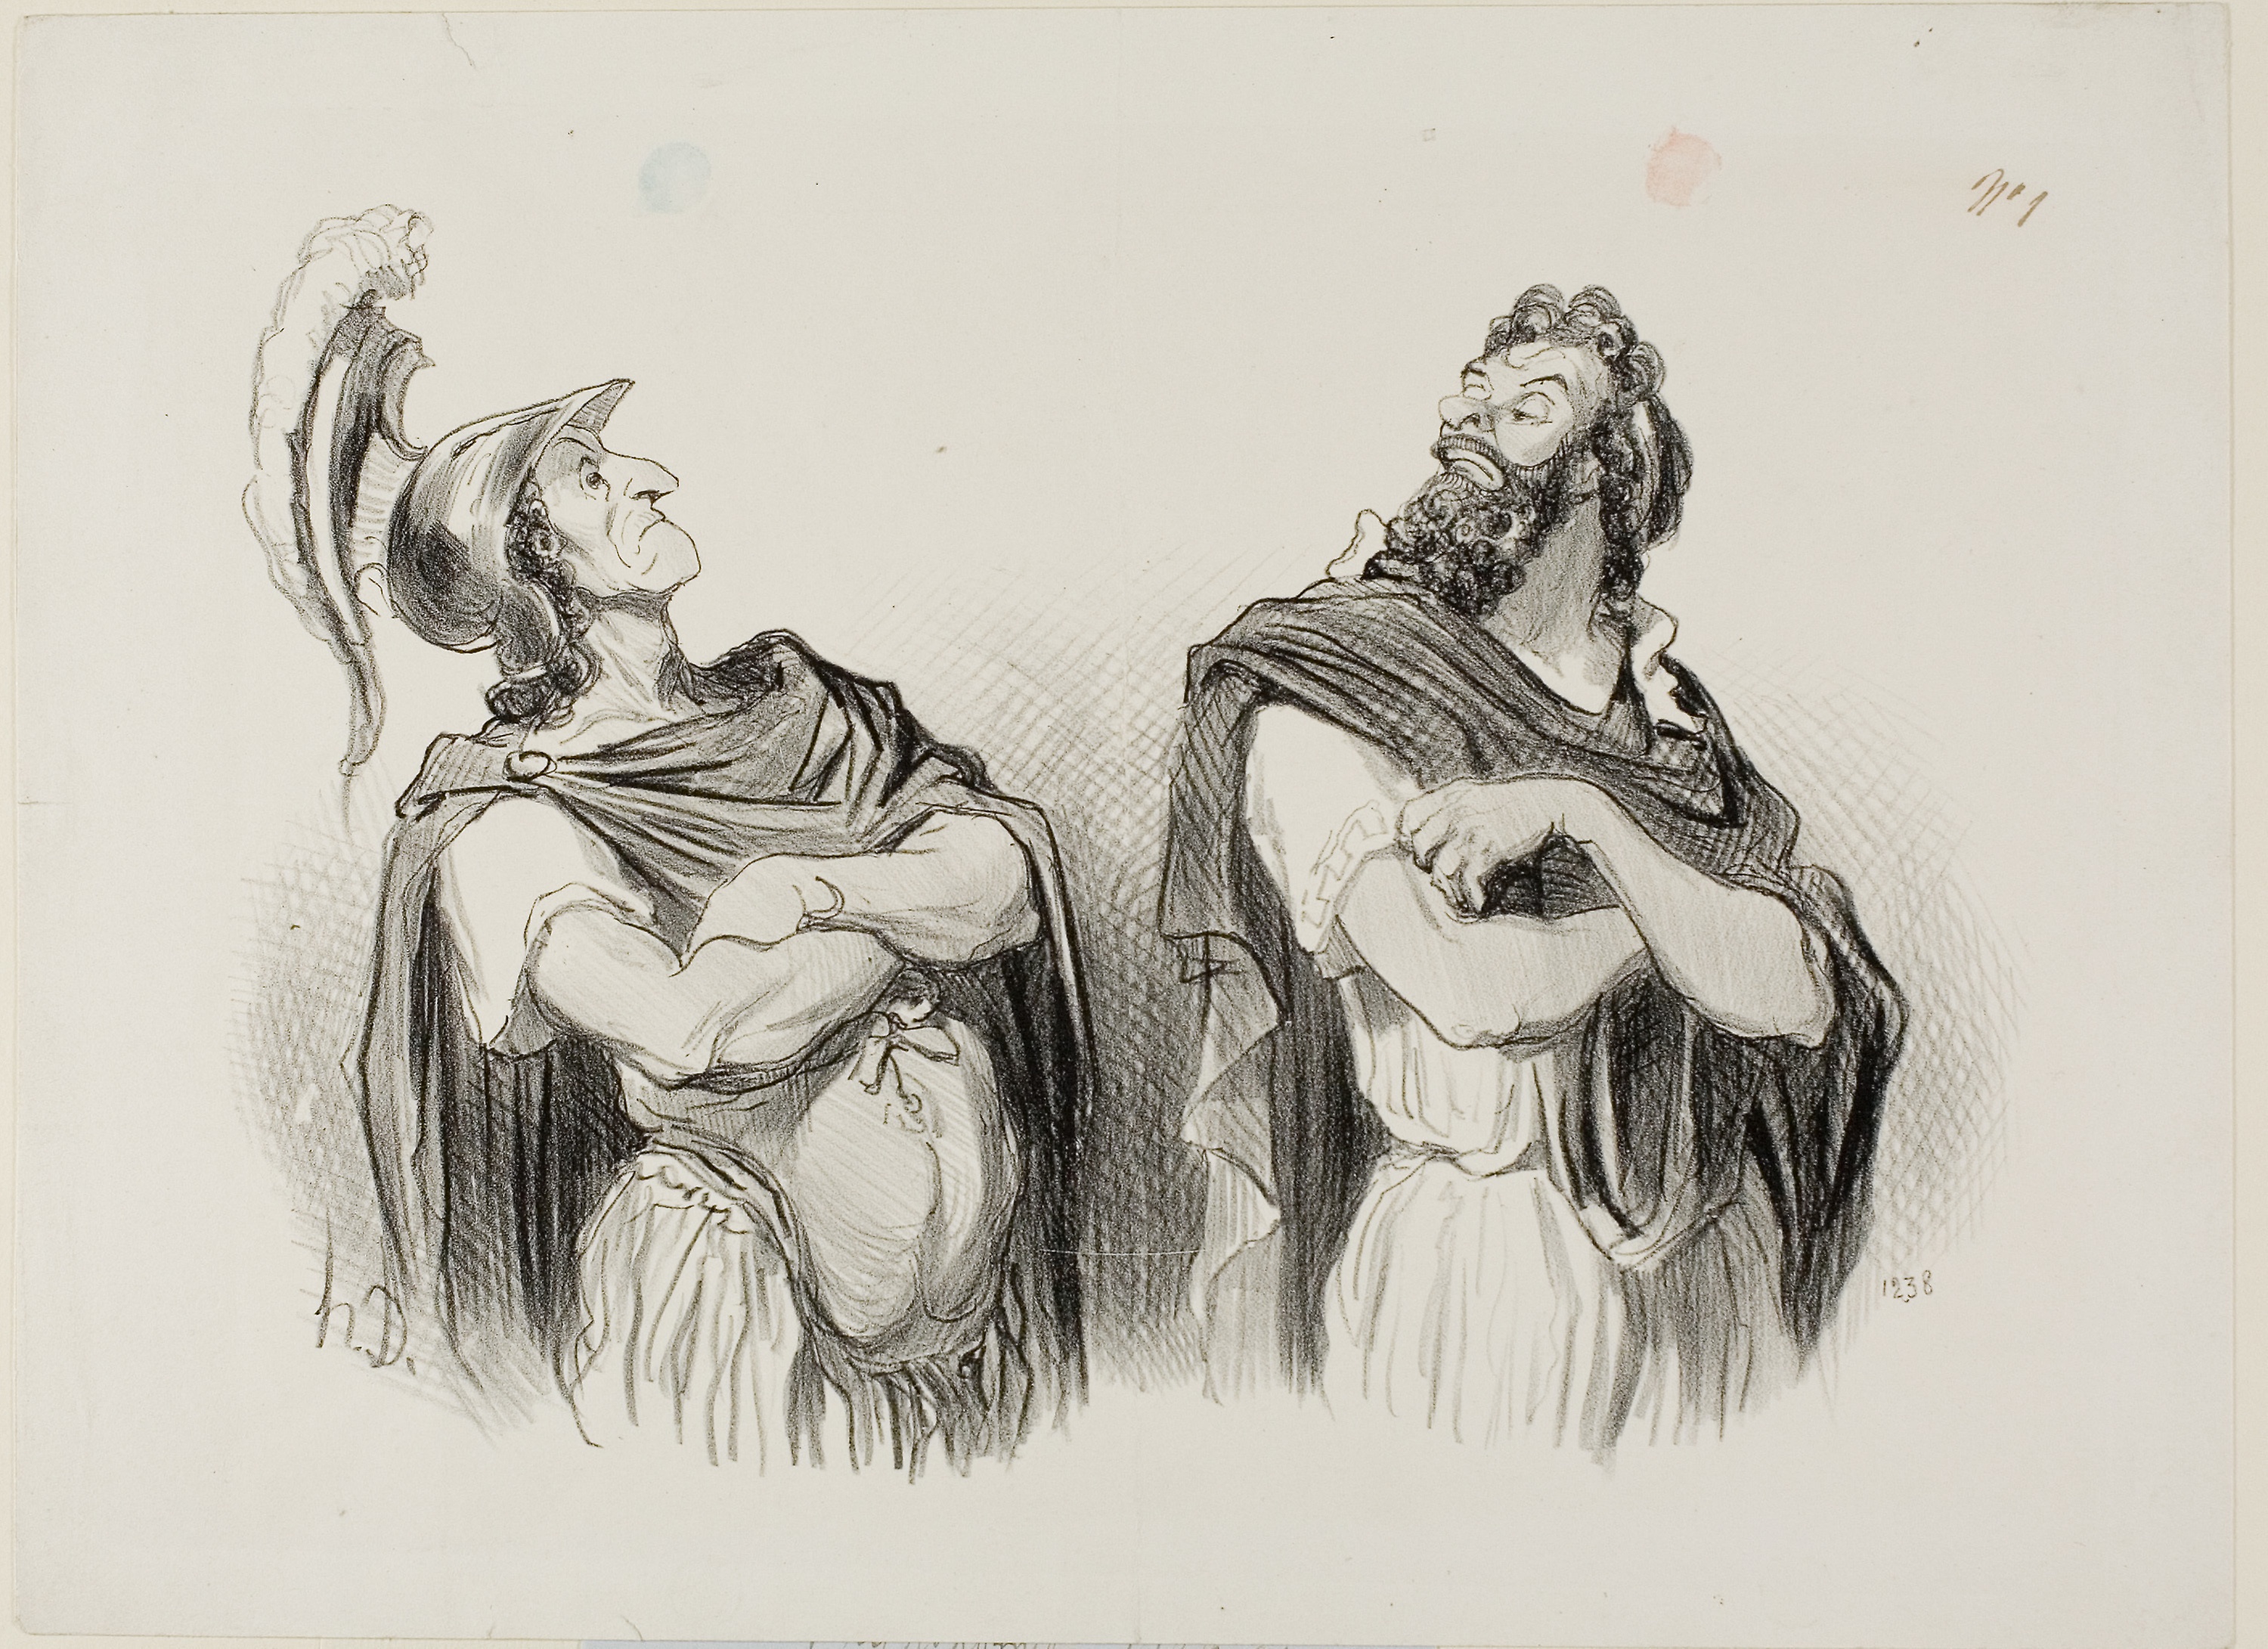
art, figure drawing, drawing, sketch, artwork, illustration, human, visual arts, fictional character, costume design, black and white